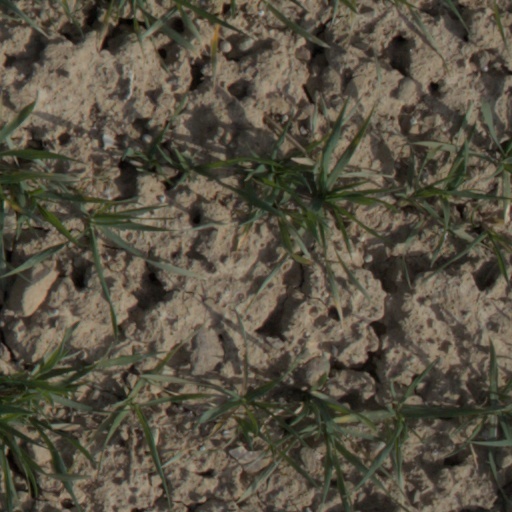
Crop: wheat